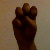
The image shows a hand gesture representing the letter 'E' in Indian Sign Language.